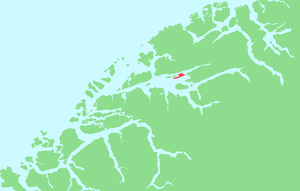
Bolsøya
Bolsøya er en ø i Molde kommune i Møre og Romsdal. Øen ligger syd for Fannefjorden i Romsdalsfjorden og har et areal på 5,2 km² og havde 1. januar 2004 274 indbyggere. Den sydlige del af Bolsøya hedder Fårøya, hvilket formentlig skyldes at de to dele i middelalderen, da de fik navnene, var adskilt pga. højere vandstand. Det højeste punkt på øen er 69,5 moh. og ligger på Fårøya.